T. P. O'Connor

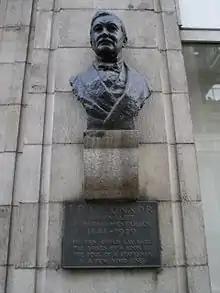
Bust of journalist and politician T. P. O'Connor in Fleet Street, London. The inscription reads, "His pen could lay bare the bones of a book or the soul of a statesman in a few vivid lines."

He was appointed as the second president of the Board of Film Censors in 1916 and appeared in front of the Cinema Commission of Inquiry (1916), set up by the National Council of Public Morals where he outlined the BBFC's position on protecting public morals by listing forty-three infractions, from the BBFC 1913–1915 reports, on why scenes in a film may be cut.